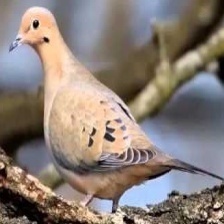
Species: MOURNING DOVE
Scientific name: ZENAIDA MACROURA